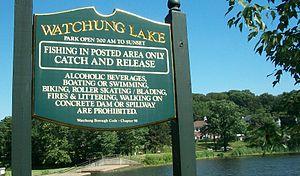
Watchung est une localité du New Jersey située dans le comté de Somerset aux États-Unis. La population était de 5 801 habitants en 2010.